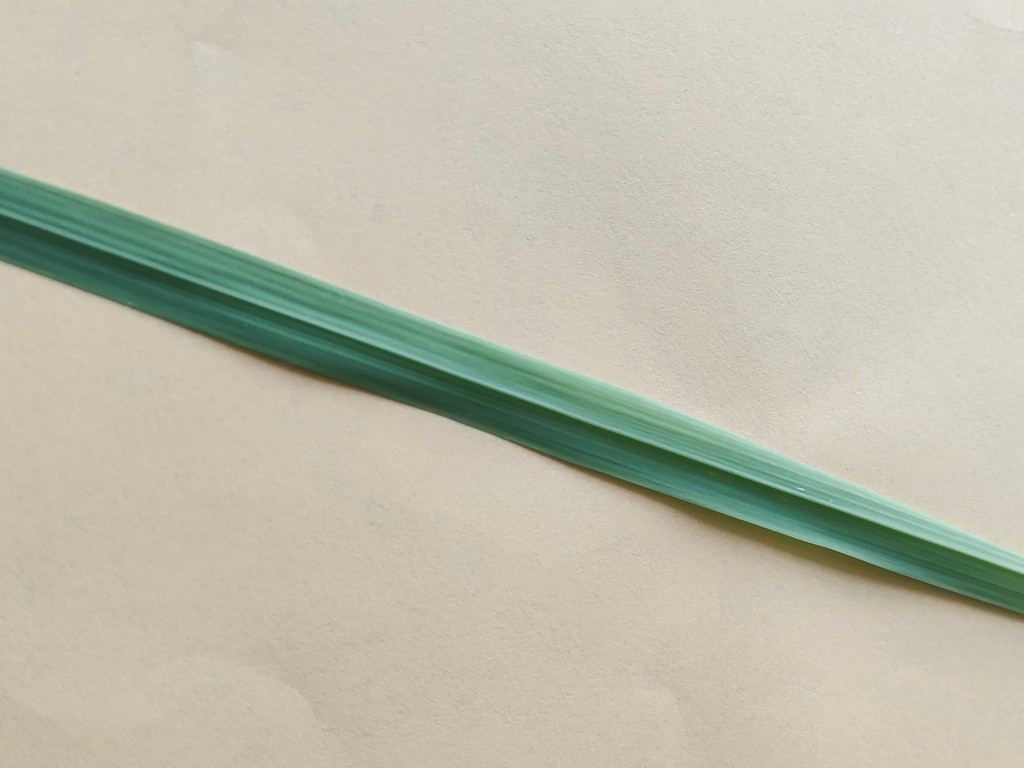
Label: Healthy